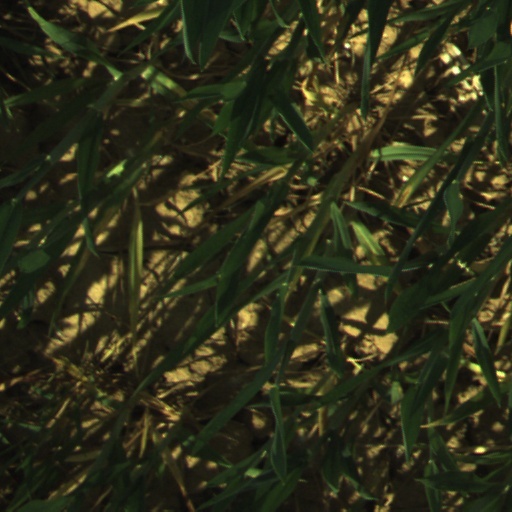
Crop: wheat